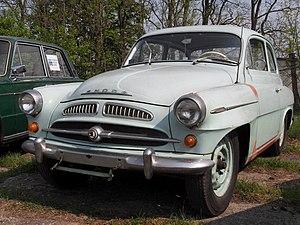
La Škoda 440 est une berline moyenne lancée en 1955 par le constructeur automobile tchécoslovaque Škoda Auto. Déclinée en deux carrosseries, la 440 a été produite jusqu’en 1959.